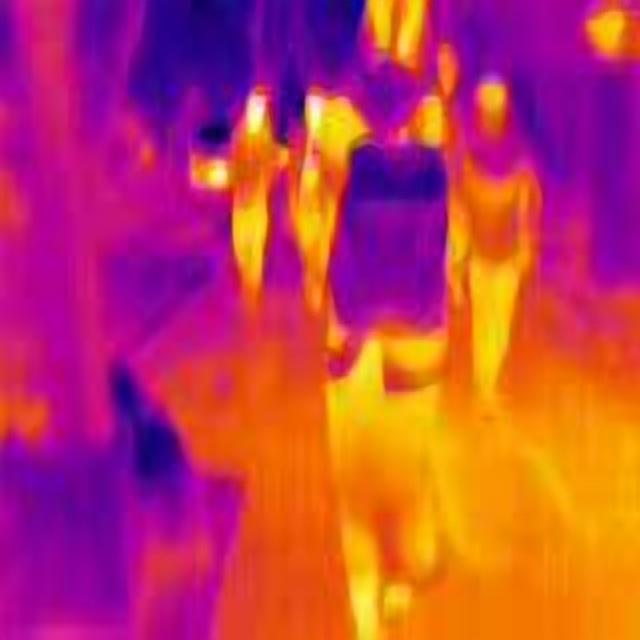
Detected objects:
label: person
label: person
label: person
label: person